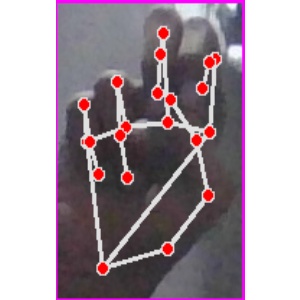
अक्षर: ह